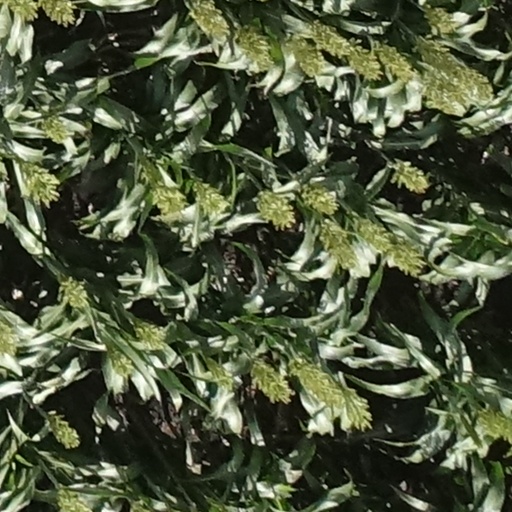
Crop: sorghum